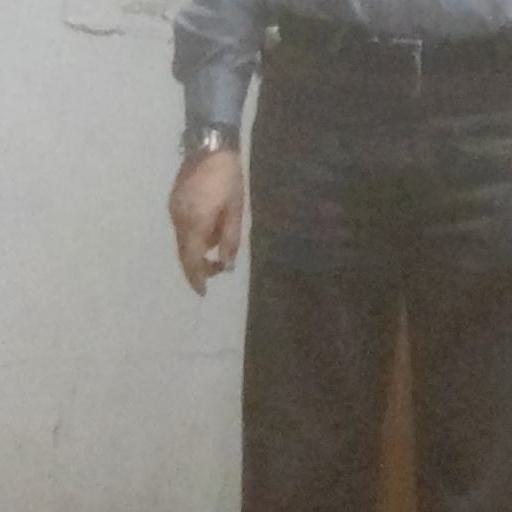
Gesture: no_gesture